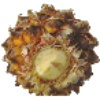
Label: pineapple_mini